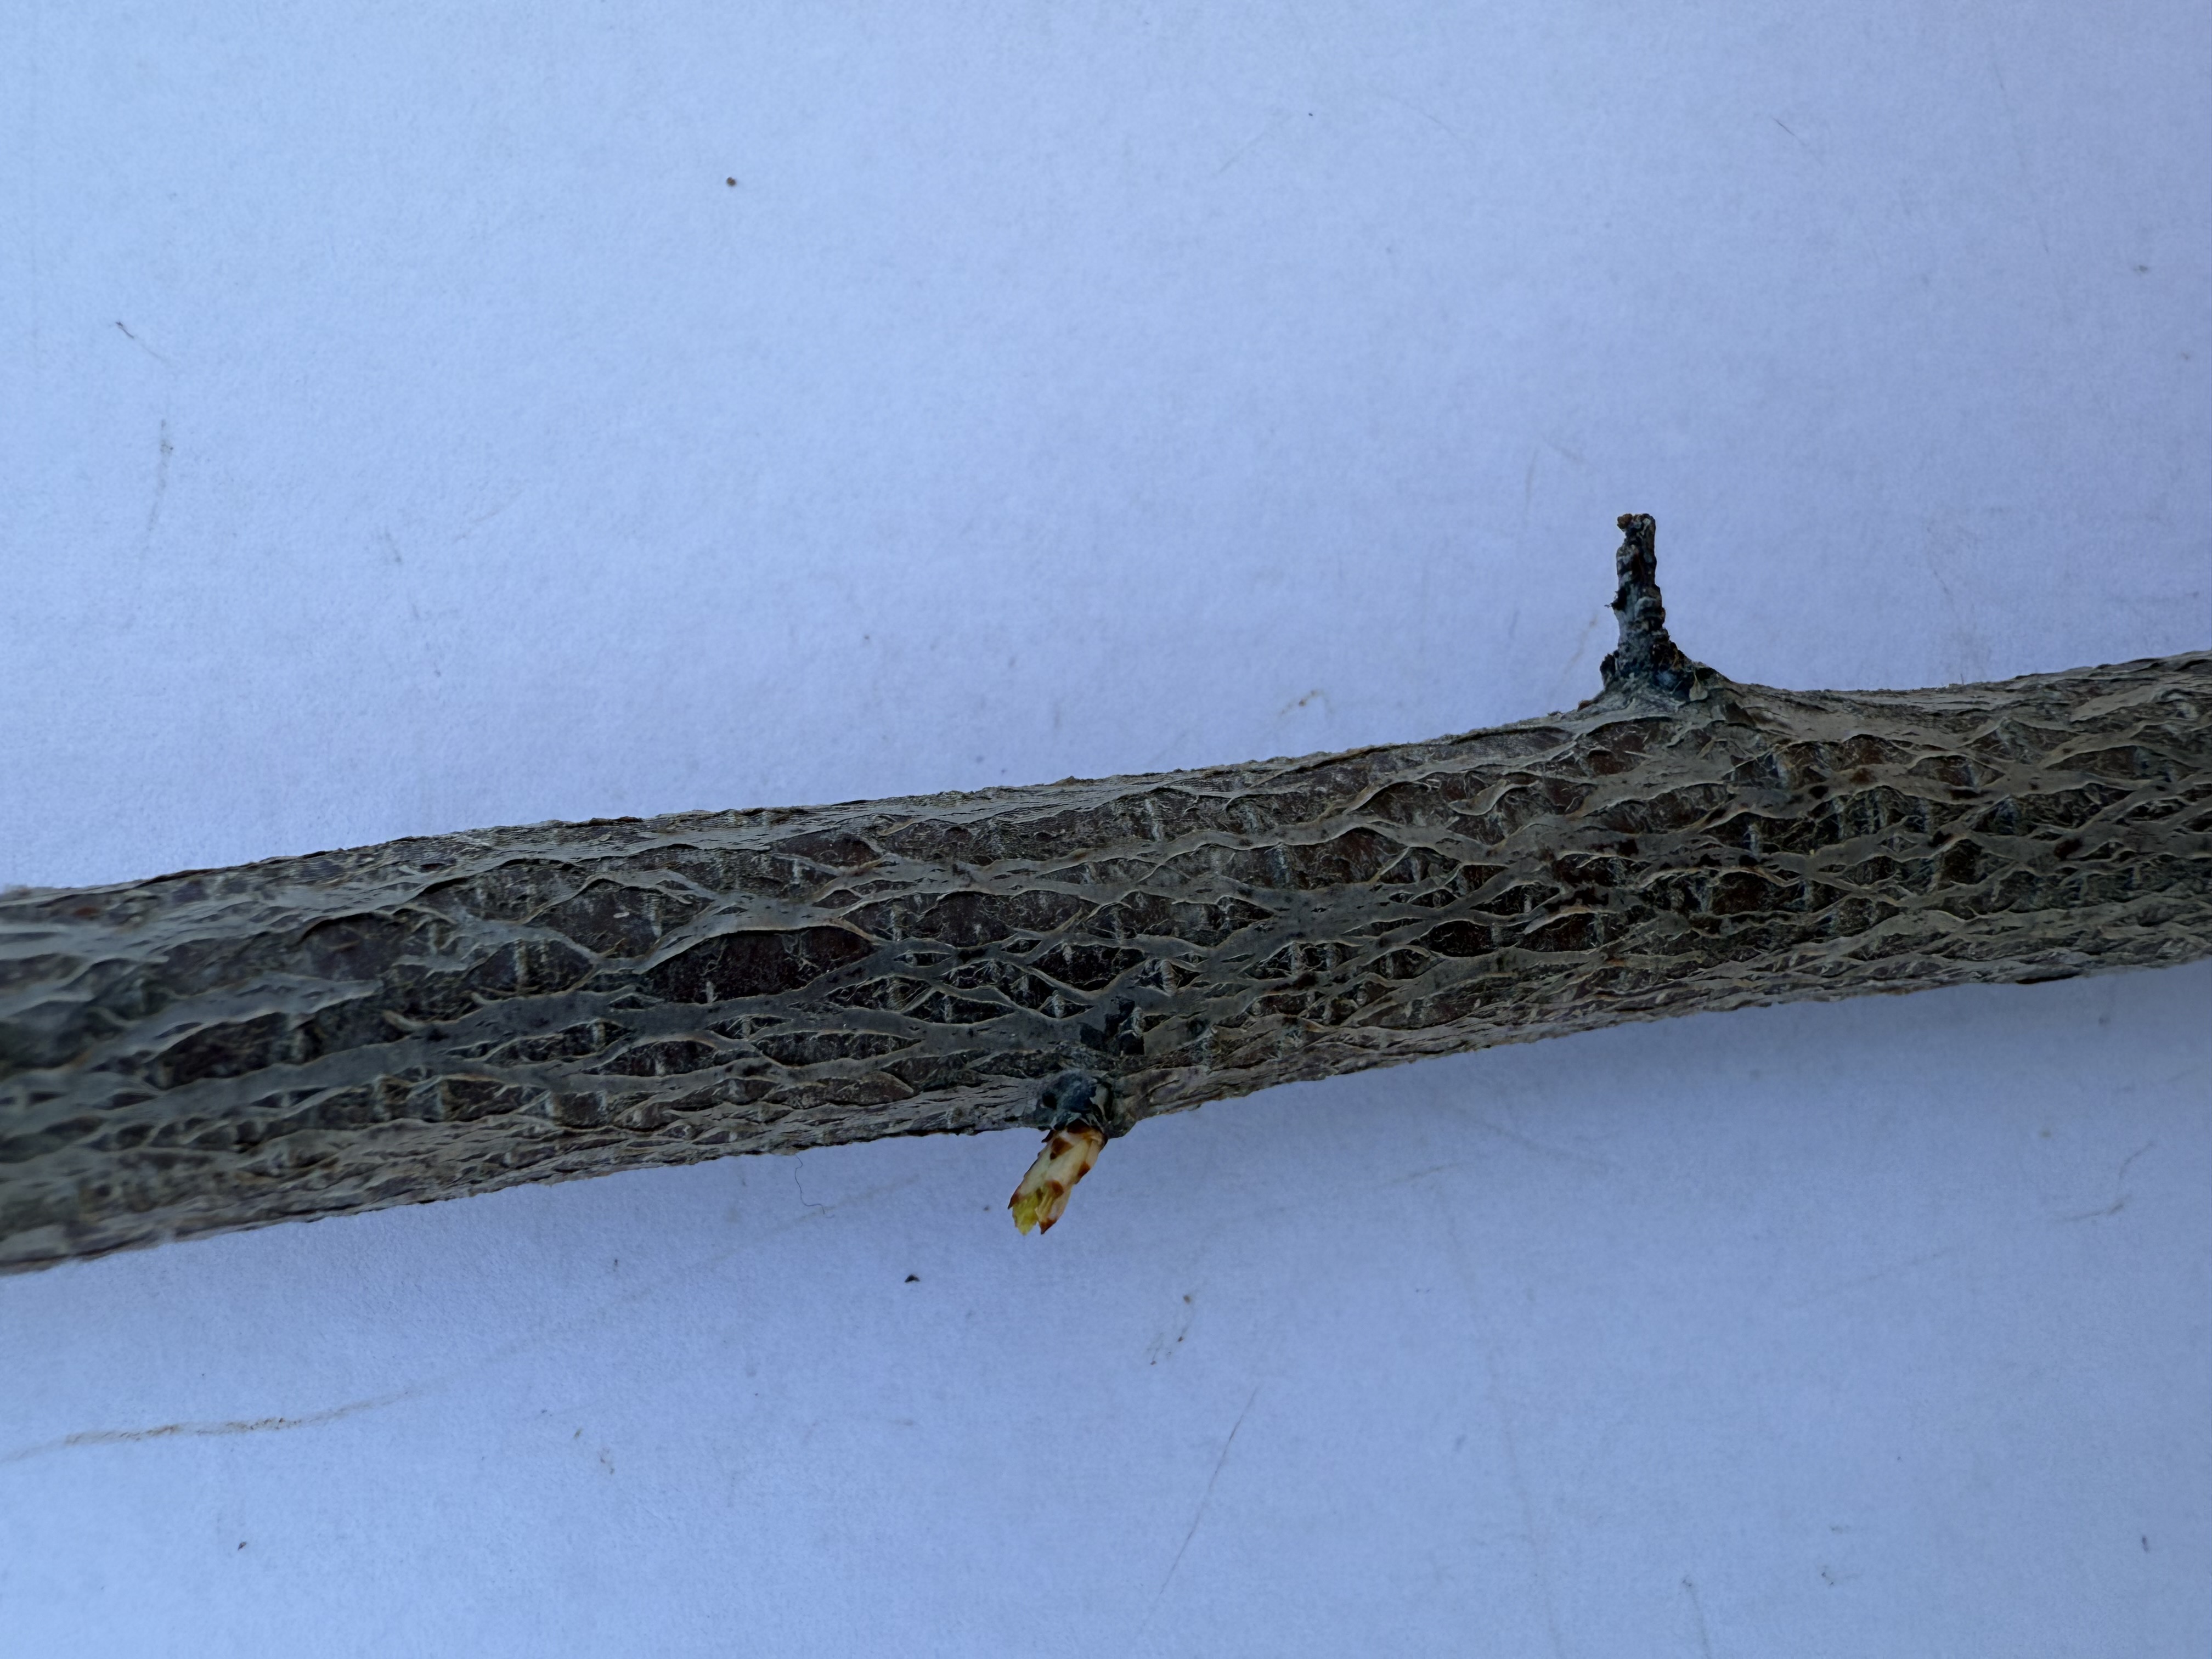
Variety: Black Diamond Plum